VP-26

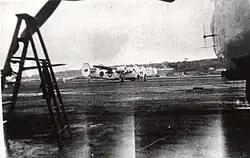
VPB-114 PB4Y-1 with US and British markings at Lajes Field in 1944

VB-114 was established on 26 August 1943 at NAS Norfolk, Virginia, as a bombing squadron flying the PB4Y-1 Liberator heavy bomber under FAW-5. From 14 October to December 1943, the squadron relocated to NAAS Oceana in Virginia for further training on the PB4Y-1. By December it became apparent that the squadron's emphasis would be anti-submarine warfare and, on 11 December 1943, one of the squadron's PB4Y-1s was sent to NAS Quonset Point in Rhode Island for installation of a General Electric L-7 searchlight. On 21 December, the remainder of the squadron aircraft and crews were sent to NAS Quonset Point for similar refits; this was followed by one week of specialized training in the use of the searchlight in night attacks on enemy submarines. Six days later, an advance party of one officer and 21 enlisted personnel were ordered to NAS Norfolk to prepare for the squadron's shipment overseas. The rest of the squadron remained at NAS Quonset Point to complete the ASW syllabus on night attacks.